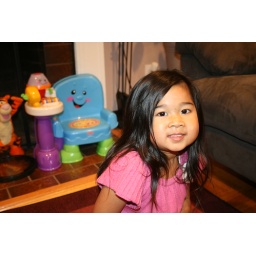
raine in her favorite pink dress